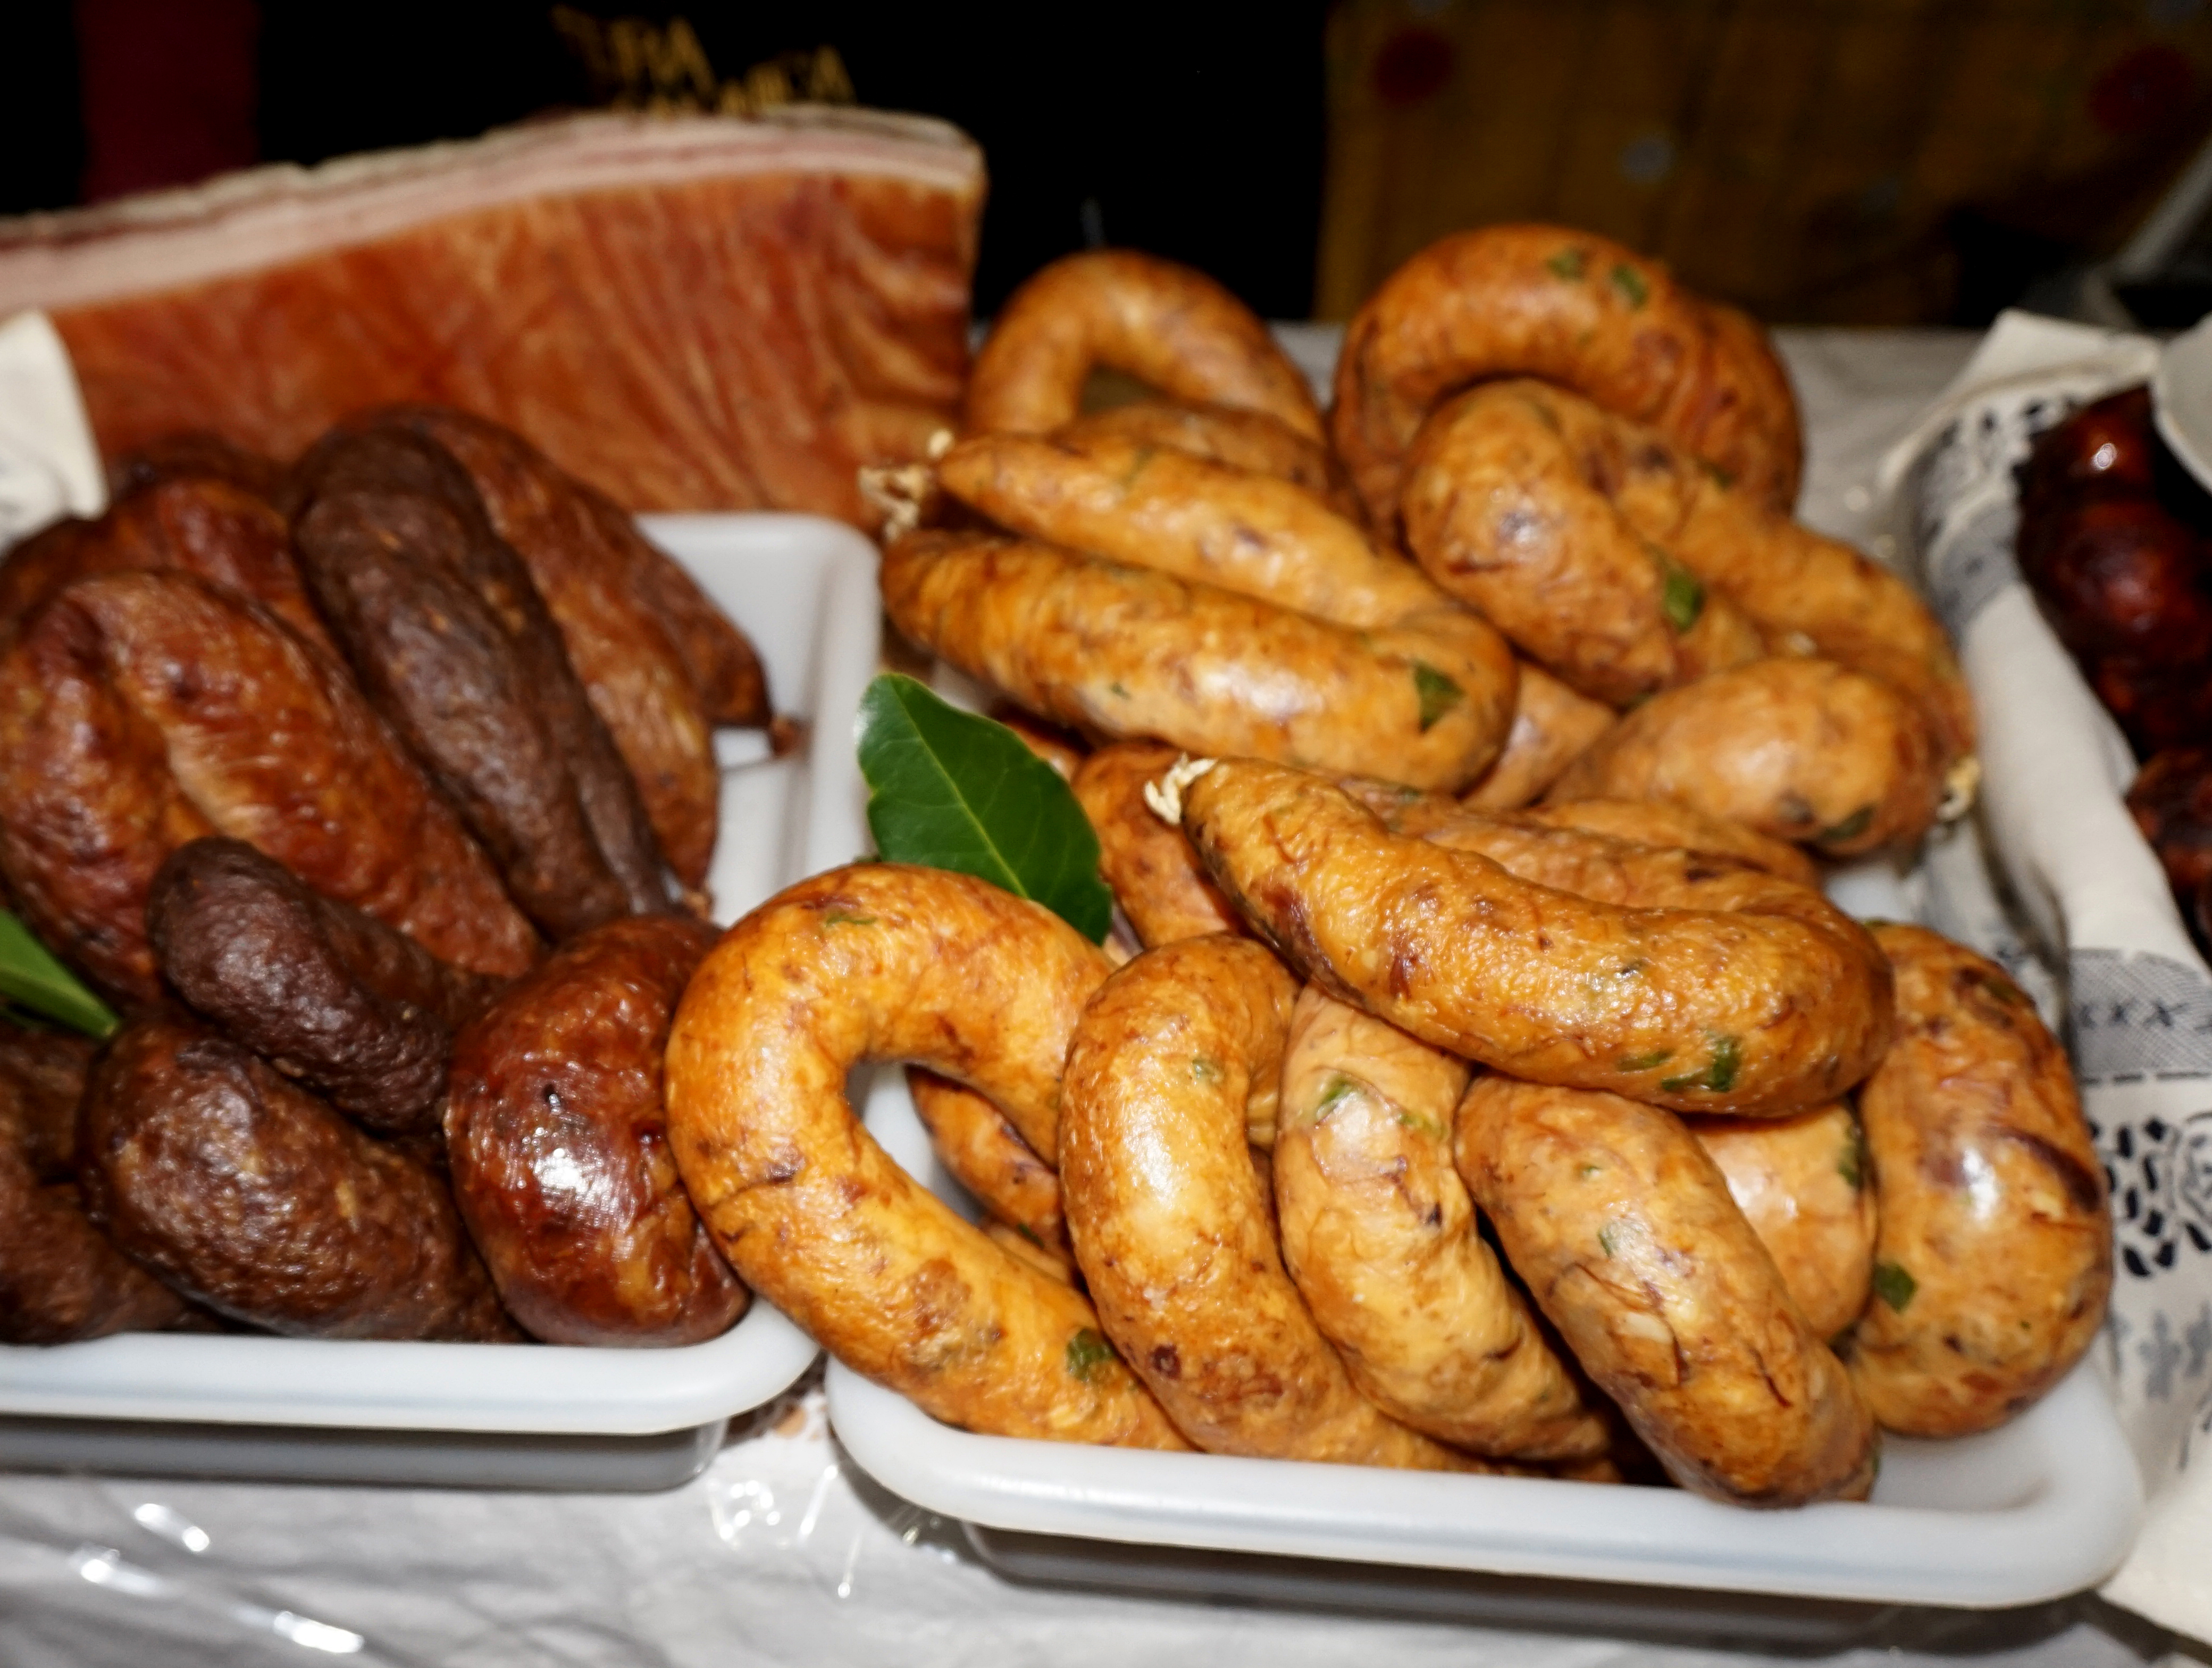
Gastronomia, dish, food, cuisine, Cumberland sausage, sausage, breakfast sausage, boudin, loukaniko, longaniza, italian sausage, thuringian sausage, meal, ingredient, kielbasa, boerewors, bratwurst, meat, sujuk, Kishka, produce, breakfast, Diot, chorizo, fried food, side dish, British cuisine, knackwurst, delicacy, andouille, frankfurter w rstchen, german food, Irish food, churrasco food, brunch